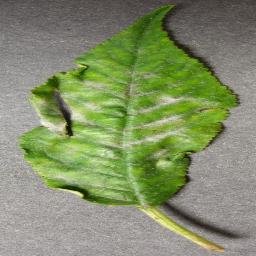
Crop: cherry
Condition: (including_sour)_powdery_mildew